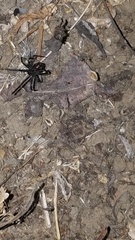
Species: Lactrodectus_hesperus